London builders' strike (1859)

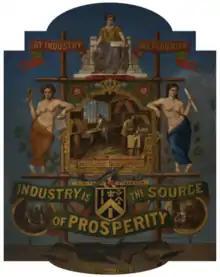
London builders' strike (1859)

The London builders' strike of 1859 was a strike and resulting lock out of building trade workers across London. The action did not result in any changes to working conditions, but it led to the formation of new, national trade unions in the United Kingdom.